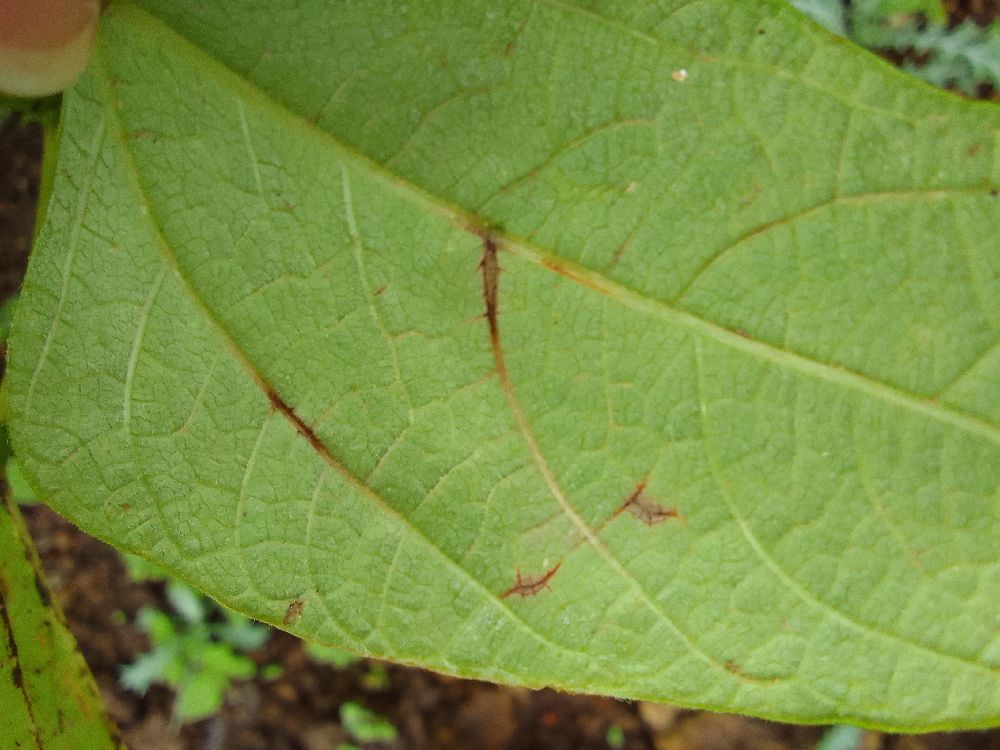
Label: anthracnose